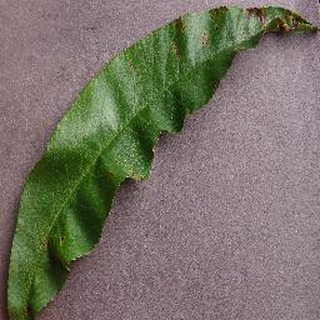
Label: peach_bacterial_spot